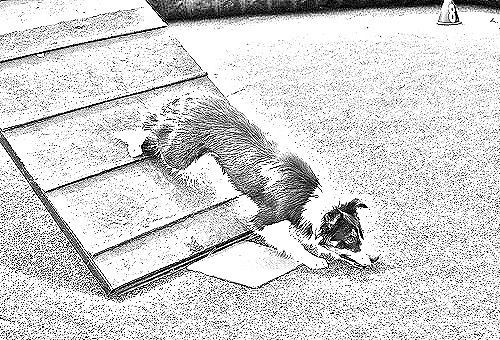
Portrait style: Sketch Portrait